Telegrapher's equations

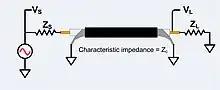
Coaxial transmission line with one source and one load

When formula_45 and wire resistance and insulation conductance can be neglected, and the transmission line is considered as an ideal lossless structure. In this case, the model depends only on the and elements. The telegrapher's equations then describe the relationship between the voltage and the current along the transmission line, each of which is a function of position and time :